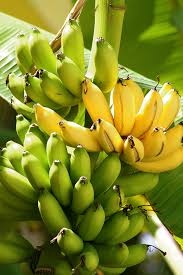
Label: banana